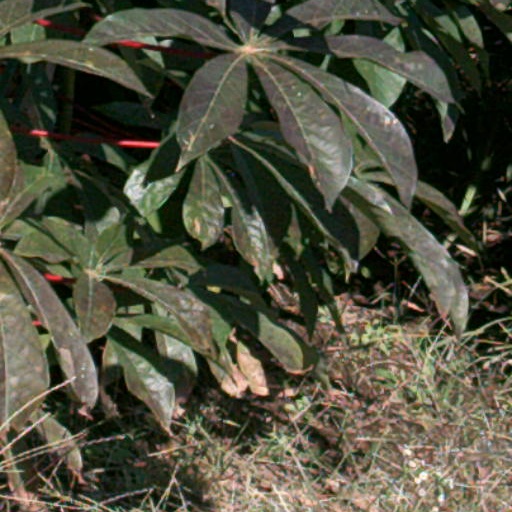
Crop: cassava